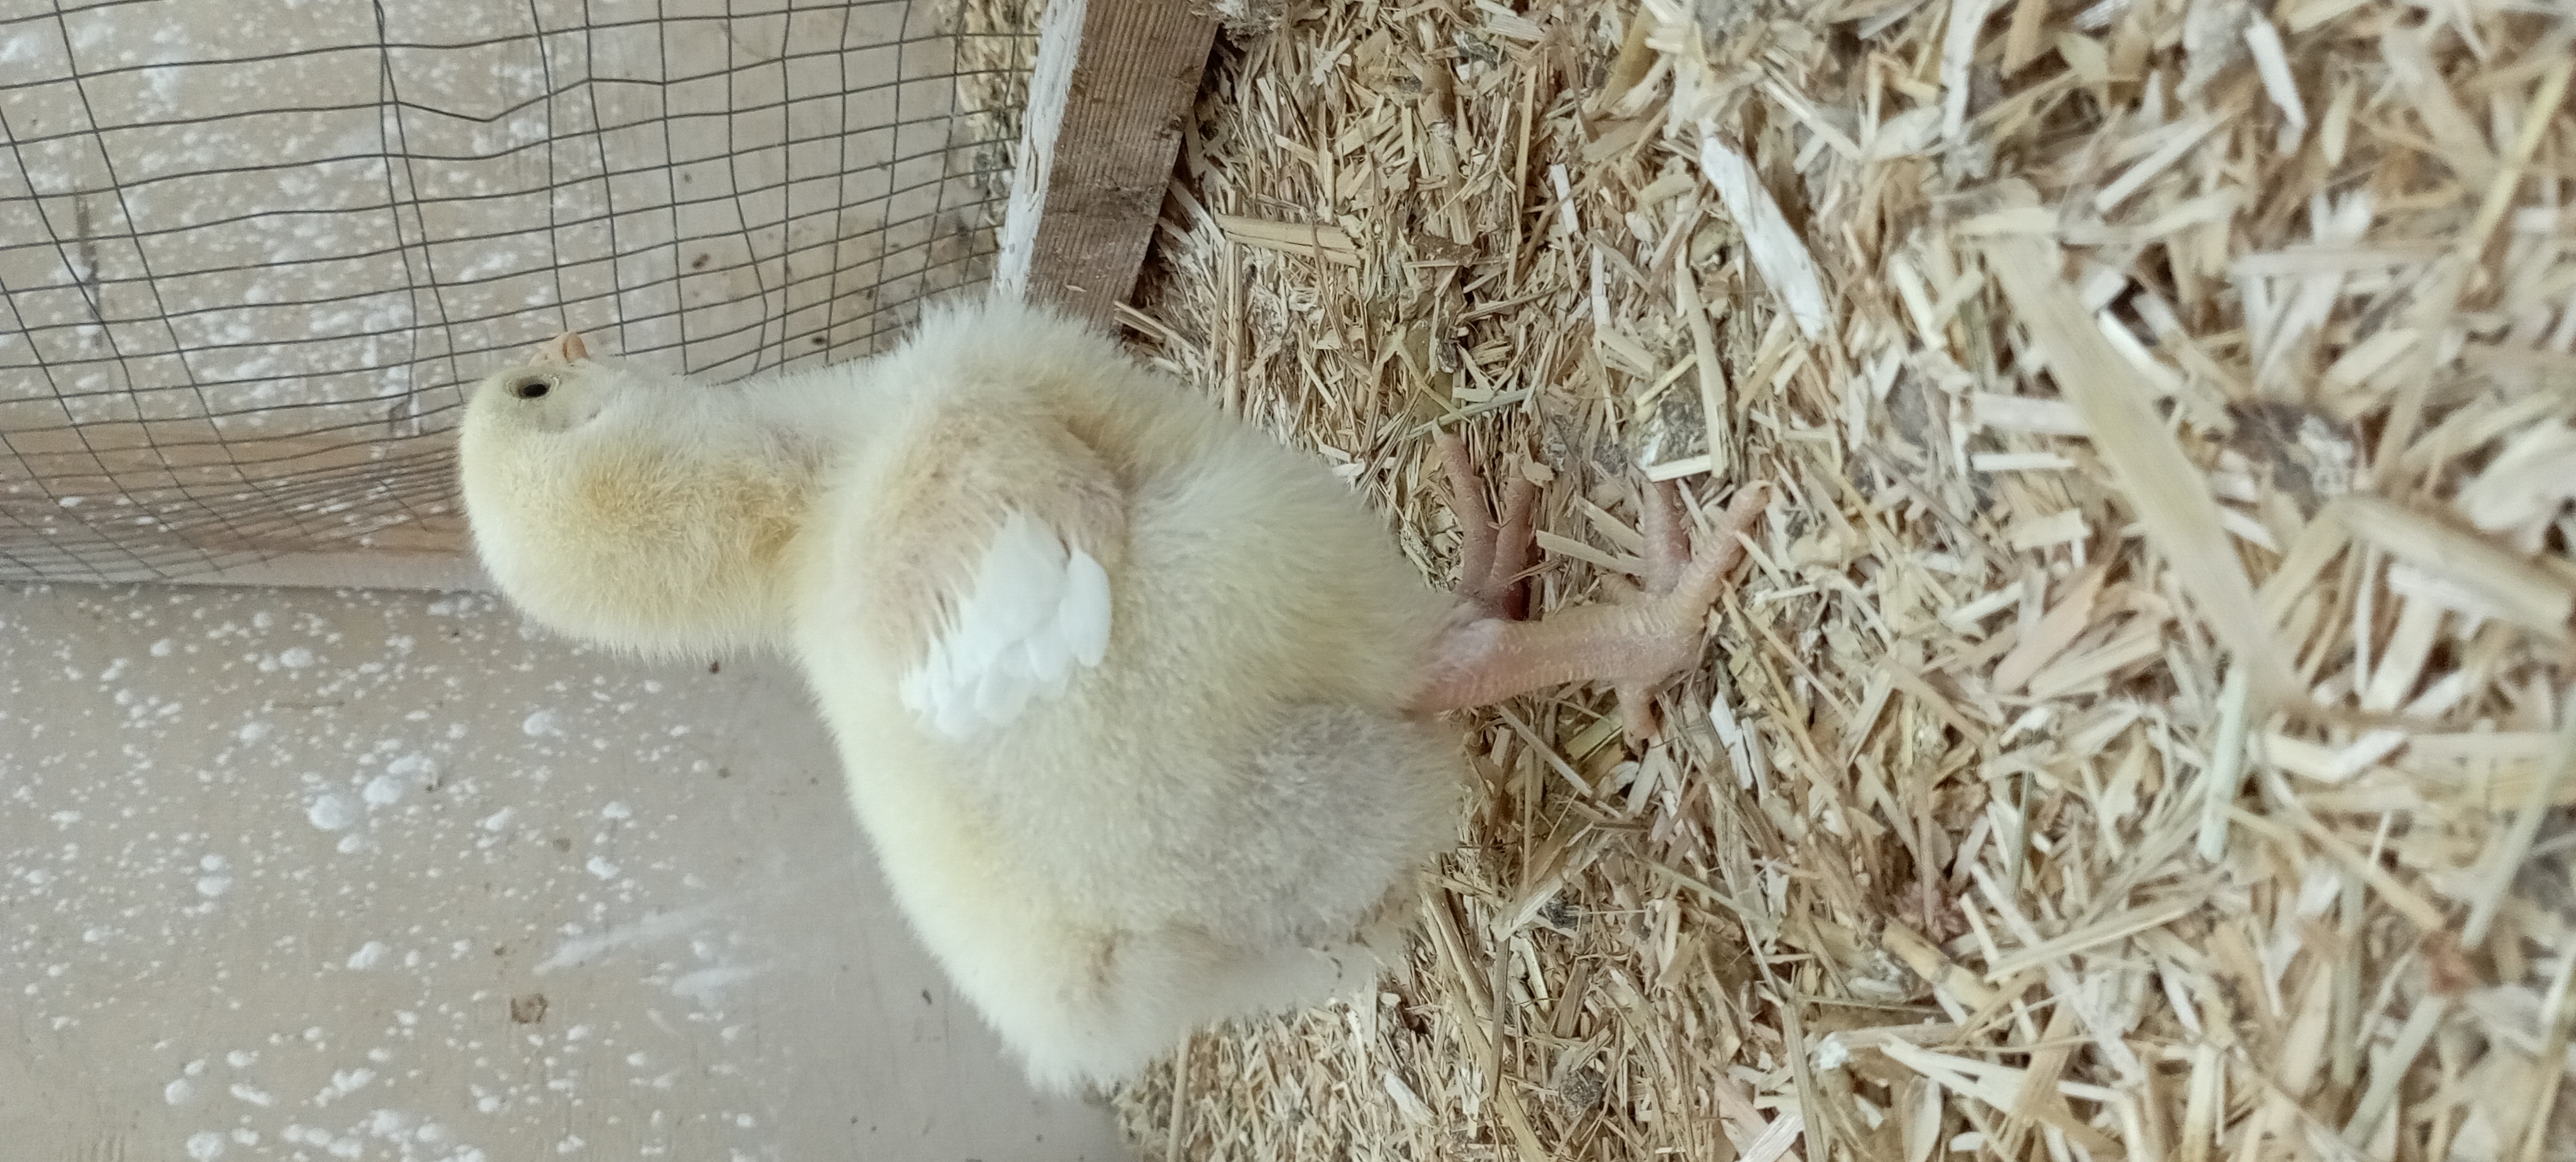
Weight: 186 g